Friedrich von Quadt-Wykradt-Isny

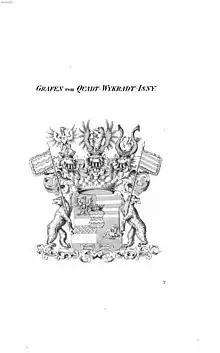
Coat of arms of the Counts of Quadt-Wykradt-Isny

He served as interim "chargé d'affaires" in St. Petersburg, Hanover and Paris. In 1848 he was a member of the Pre-Parliament. From 1860, he was Bavarian Envoy in Hanover, from 1867 in Brussels, and from 1868 to 1870 in Paris. In 1871, he was the Bavarian envoy at the peace negotiations in Brussels and signed the protocol to the peace treaty with France in Berlin.